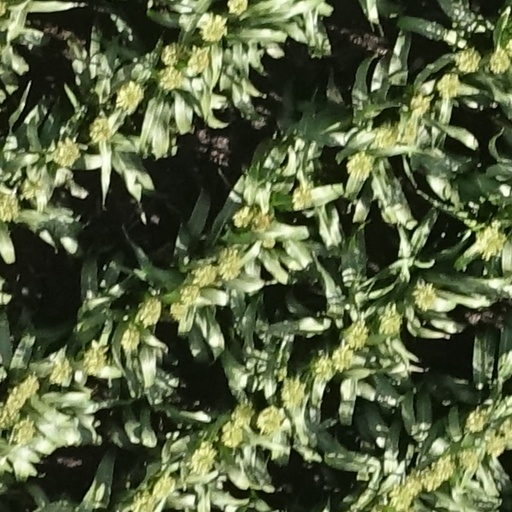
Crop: sorghum